Lin Chen-yi

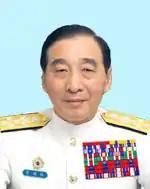

Lin Chen-yi is an admiral of the Republic of China Navy in Taiwan. He was the Chief of the General Staff of the Republic of China Armed Forces between 2009 and 2013, and also the last senior admiral/general in the military after the new law that allows promotion to senior general/admiral rank only in wartime.